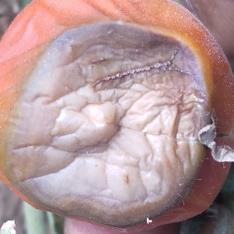
Crop: Tomato
Condition: blossom-end-rot-d